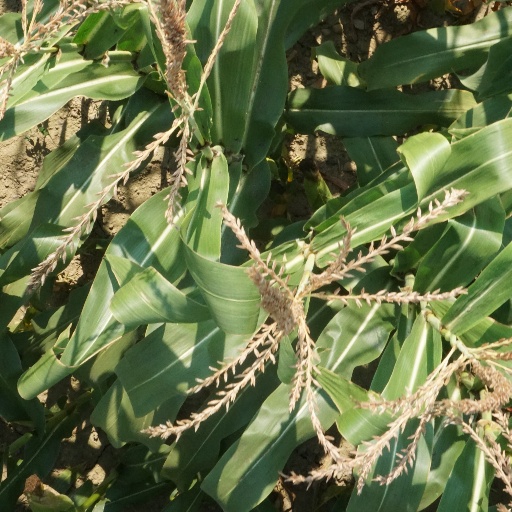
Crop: maize; corn